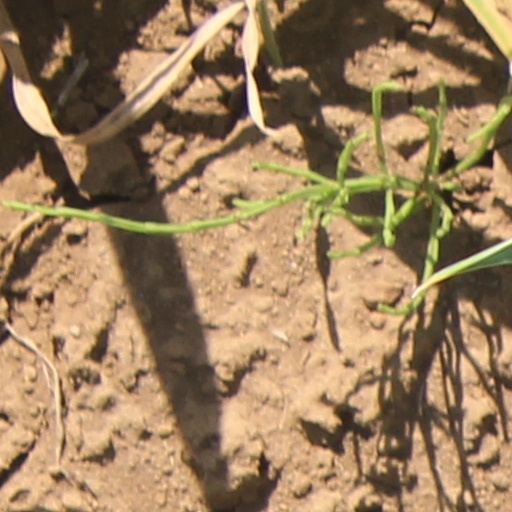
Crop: wheat